Libagon

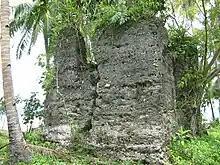
The "Balwarte" where the Japanese soldiers camped during World War II

By March 1870, Don Gabriel Ydjao became the chief executive of Sogod and transferred the poblacion (town center) to Libagon. Since Ydjao was a native of Libagon, and probably because Sogod was far from his residence, he changed Libagon's name to Sogod Nuevo (other historical accounts stated that Libagon was renamed Sogod Sur) and Sogod to Sogod Viejo (which other historical accounts named as Sogod Norte). Ydjao also appealed to the parish curate, Padre Logronio, to transfer the parish church to Libagon, a year after Sogod was made a parish. The church in Libagon remained there until 1924, when a group of concerned Sogodnons pleaded with Bishop Sofronio Hacbang y Gaborni of Calbayog to return the parish's seat to Sogod.